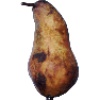
Label: Pear Abate 1